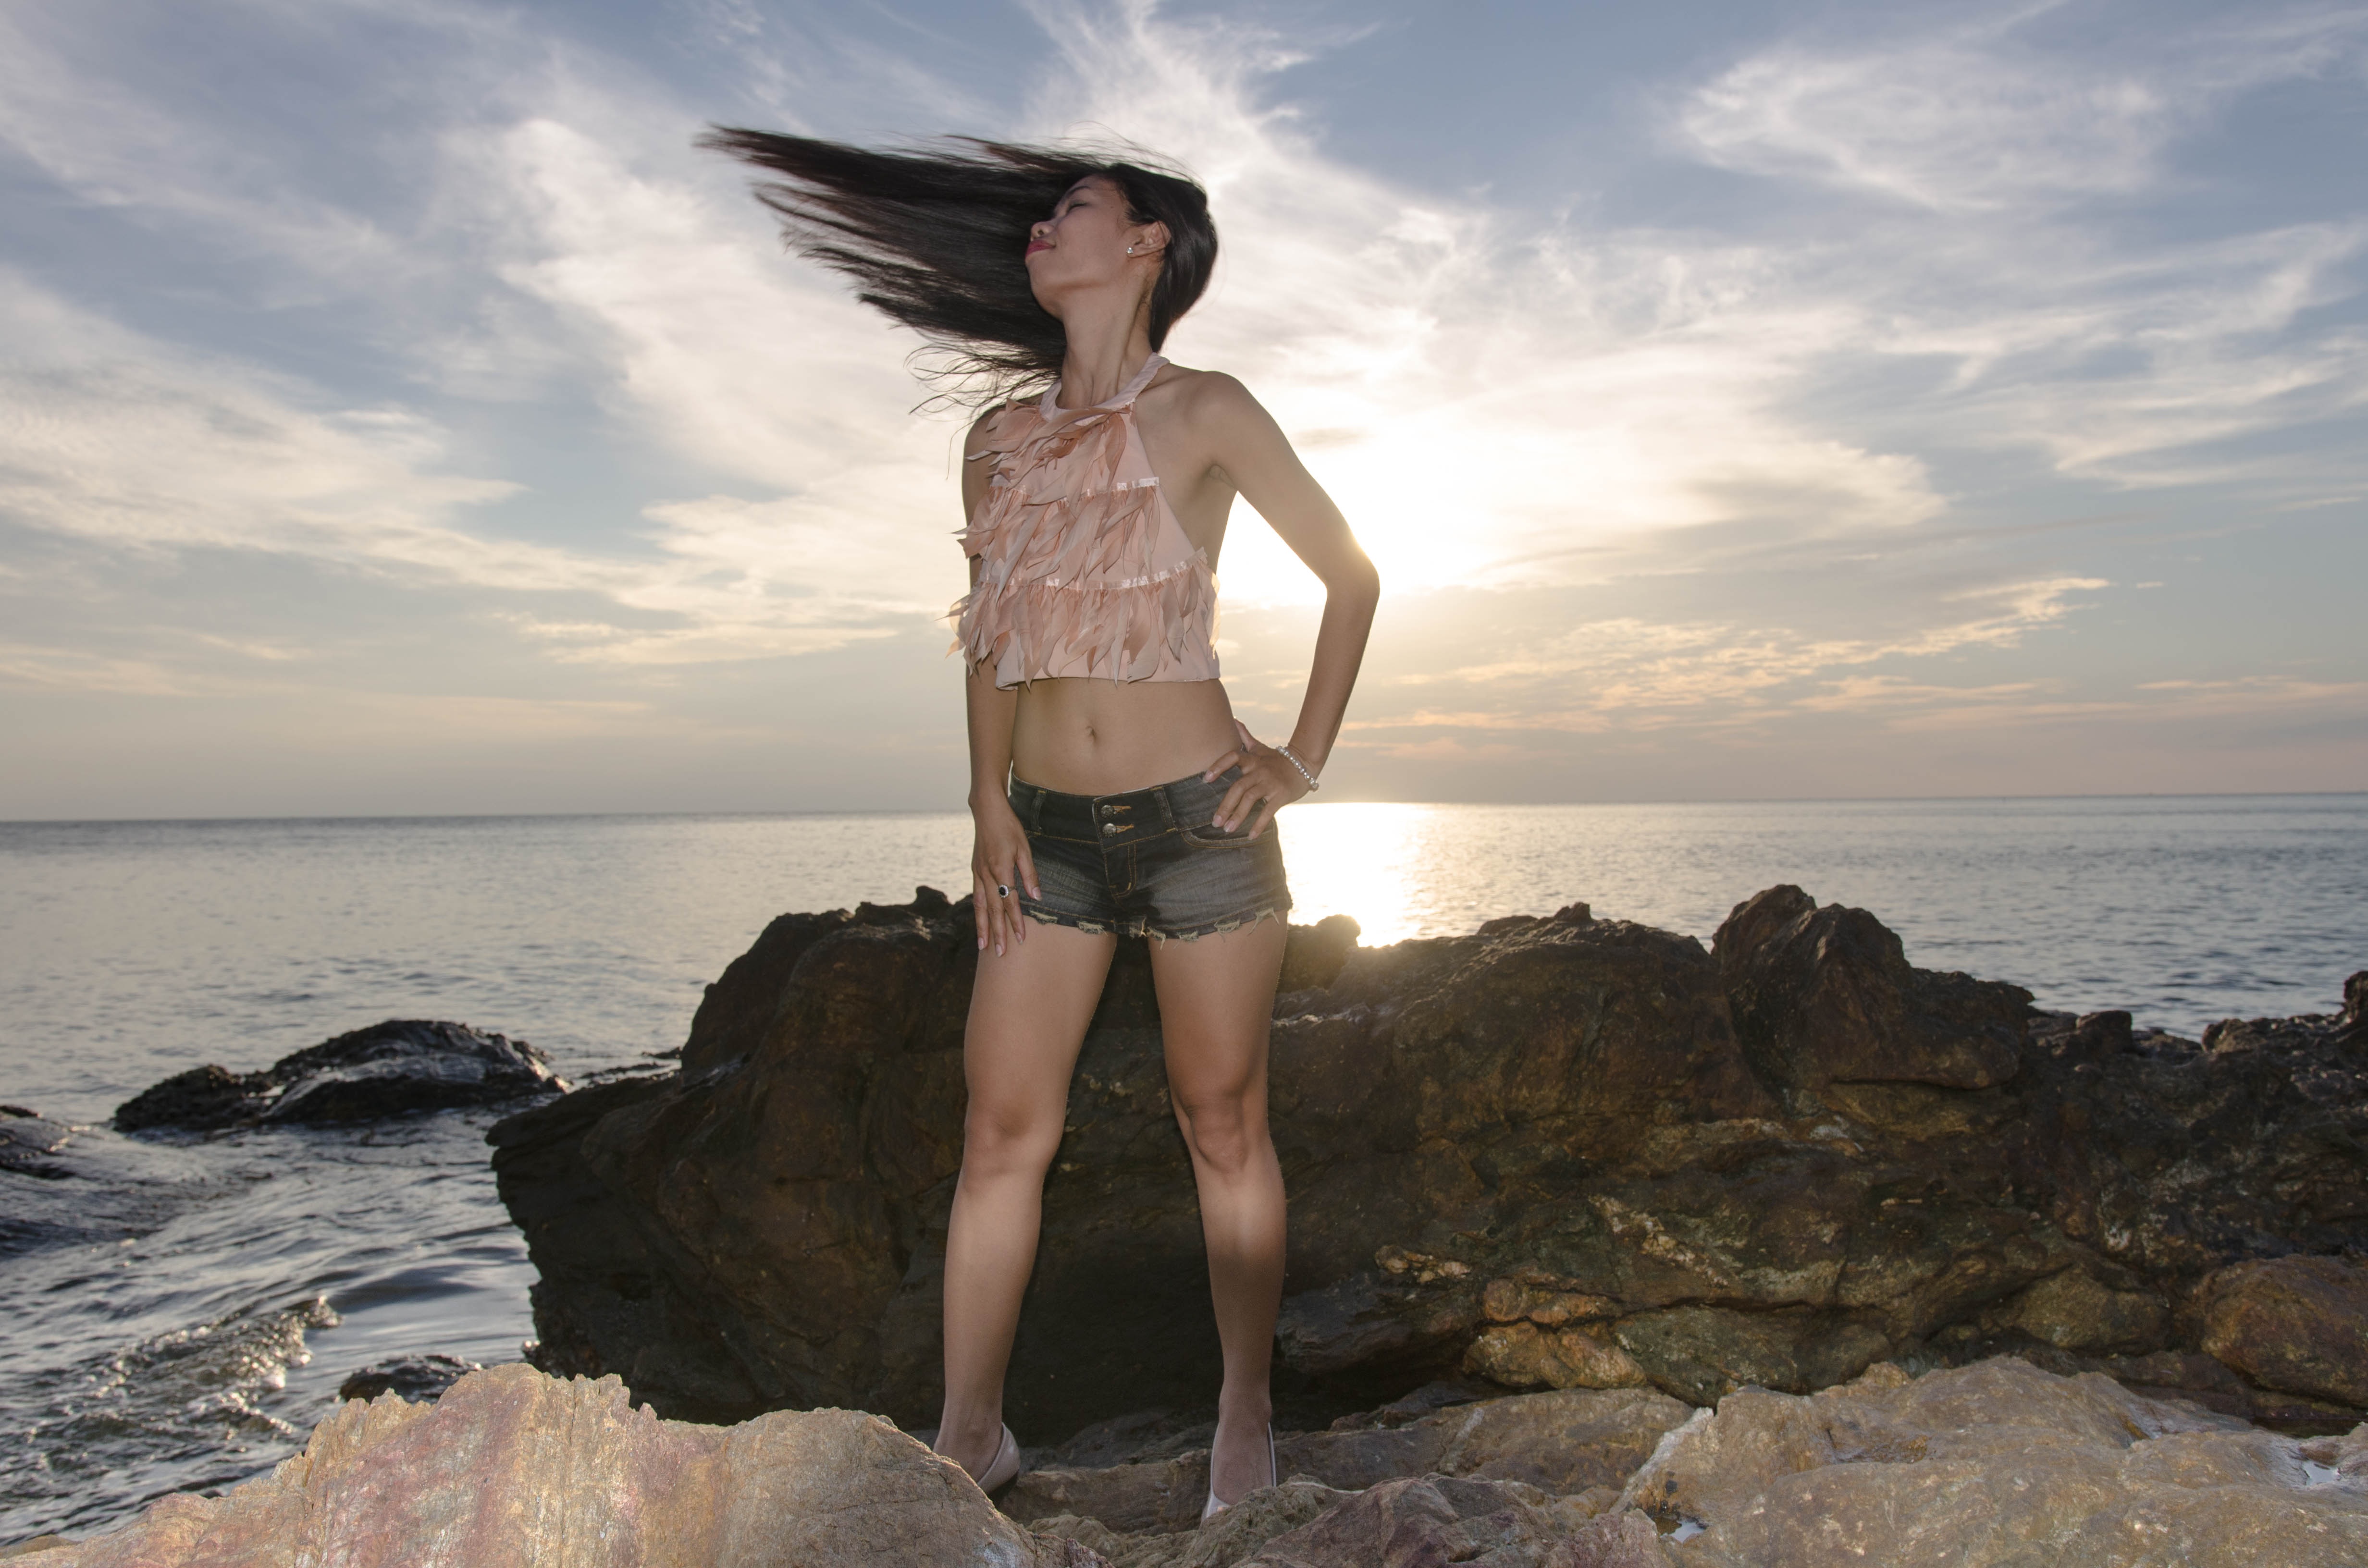
beach, sea, coast, sand, rock, ocean, person, people, girl, woman, hair, sunset, white, sunlight, shore, wave, cute, vacation, cliff, female, leg, portrait, model, young, bay, fashion, clothing, lady, lifestyle, terrain, body of water, long hair, face, dress, happy, women, photograph, beauty, sexy, image, attractive, napa, woman happy, confident, photo shoot, woman hair, attractive woman, model woman, face woman, women fashion, woman fashion, happy woman, jasica jaew, jasica j, napaporn, sripirom, rayong, kho lame ya